Bertha Enwald

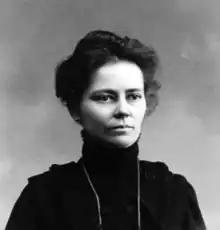

Bertha Katarina Enwald (10 April 1871 – 1 January 1957) was a Finnish architect, inventor, artist, and drawing teacher. She was the fourth Finnish woman to graduate as an architect.